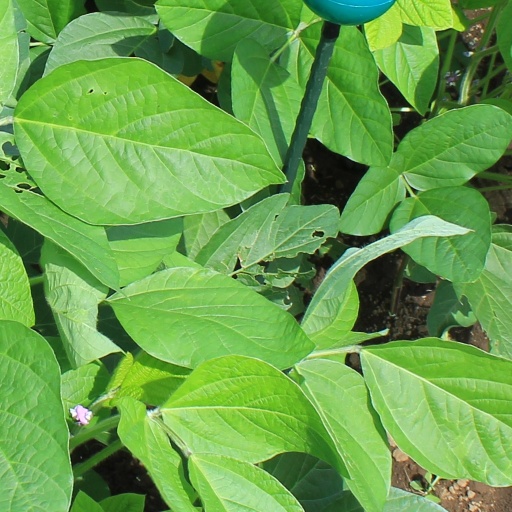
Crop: soybean